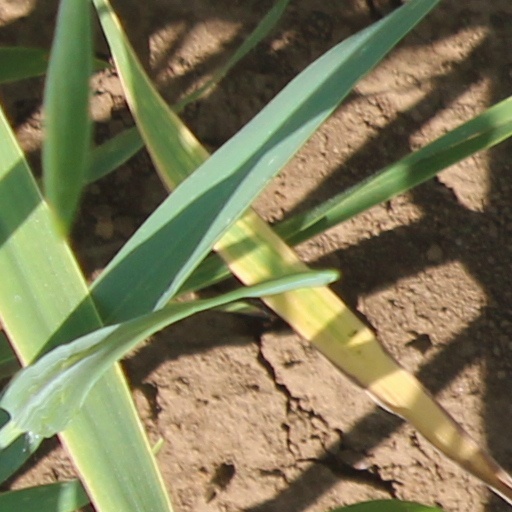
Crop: wheat